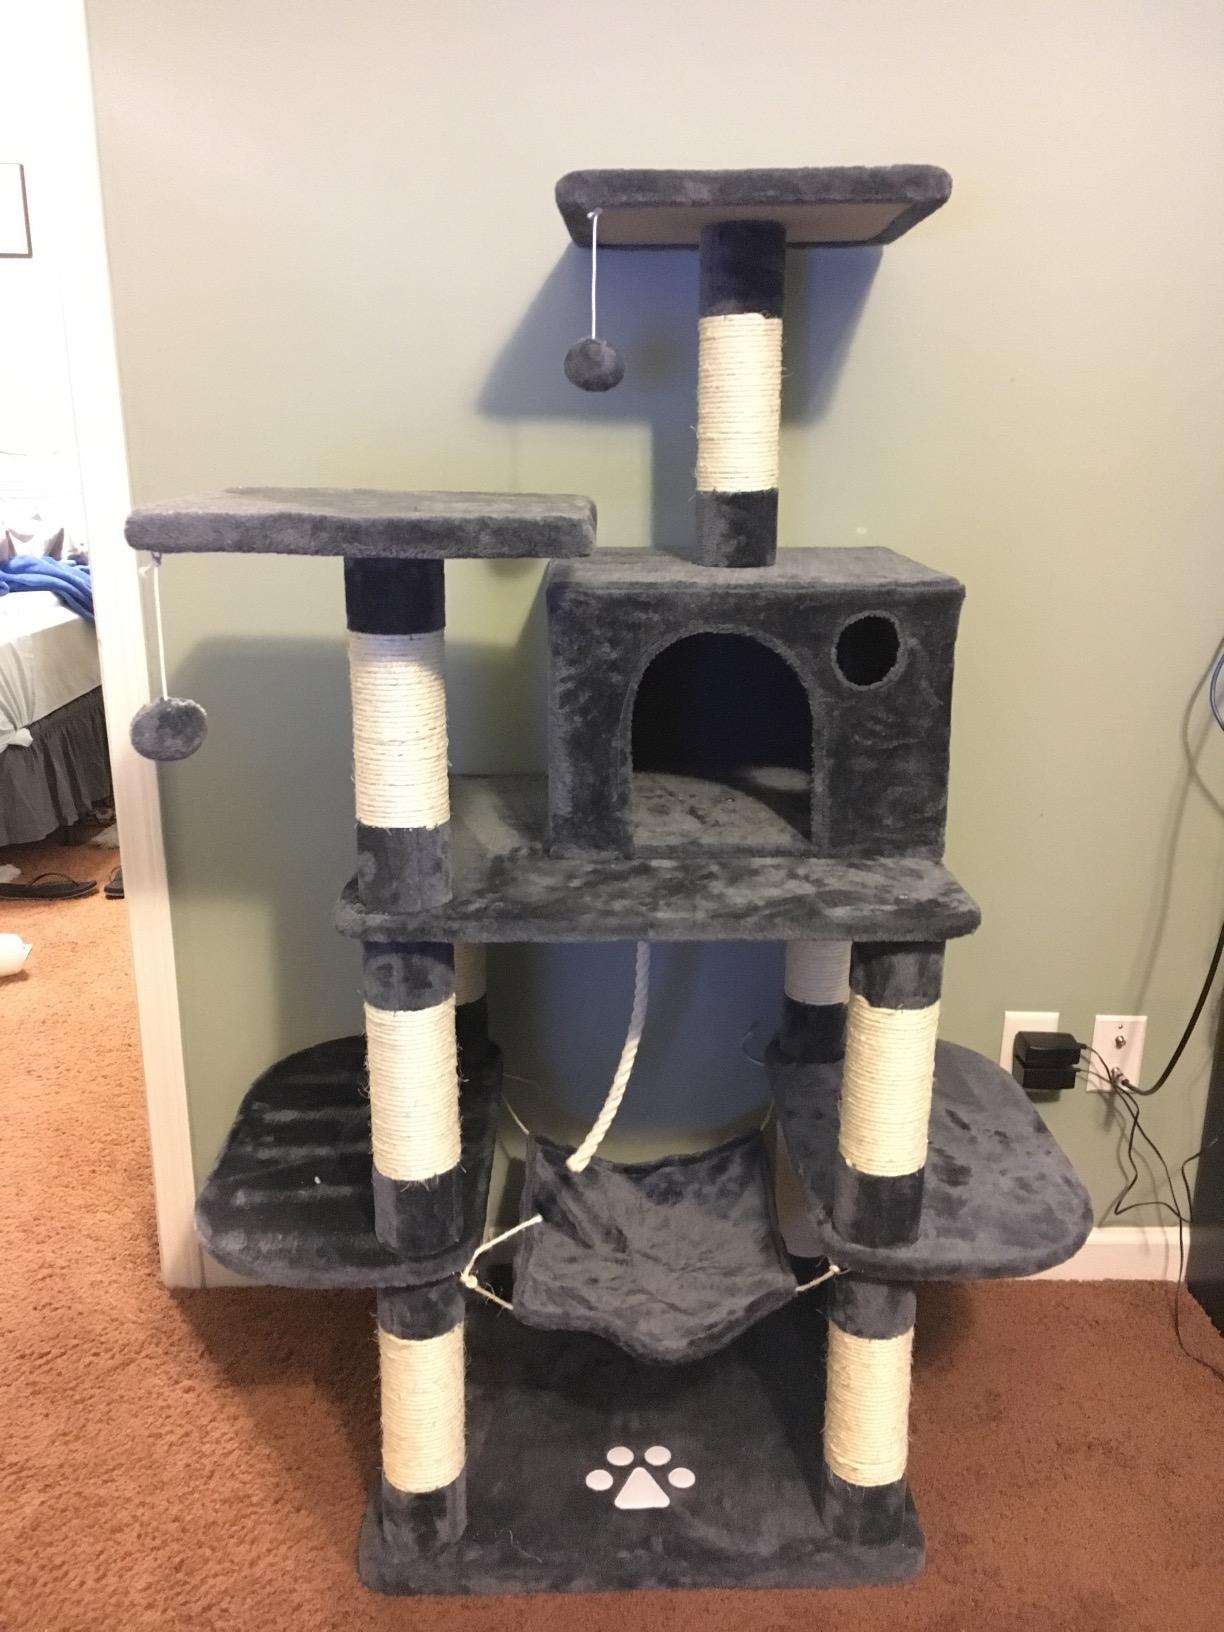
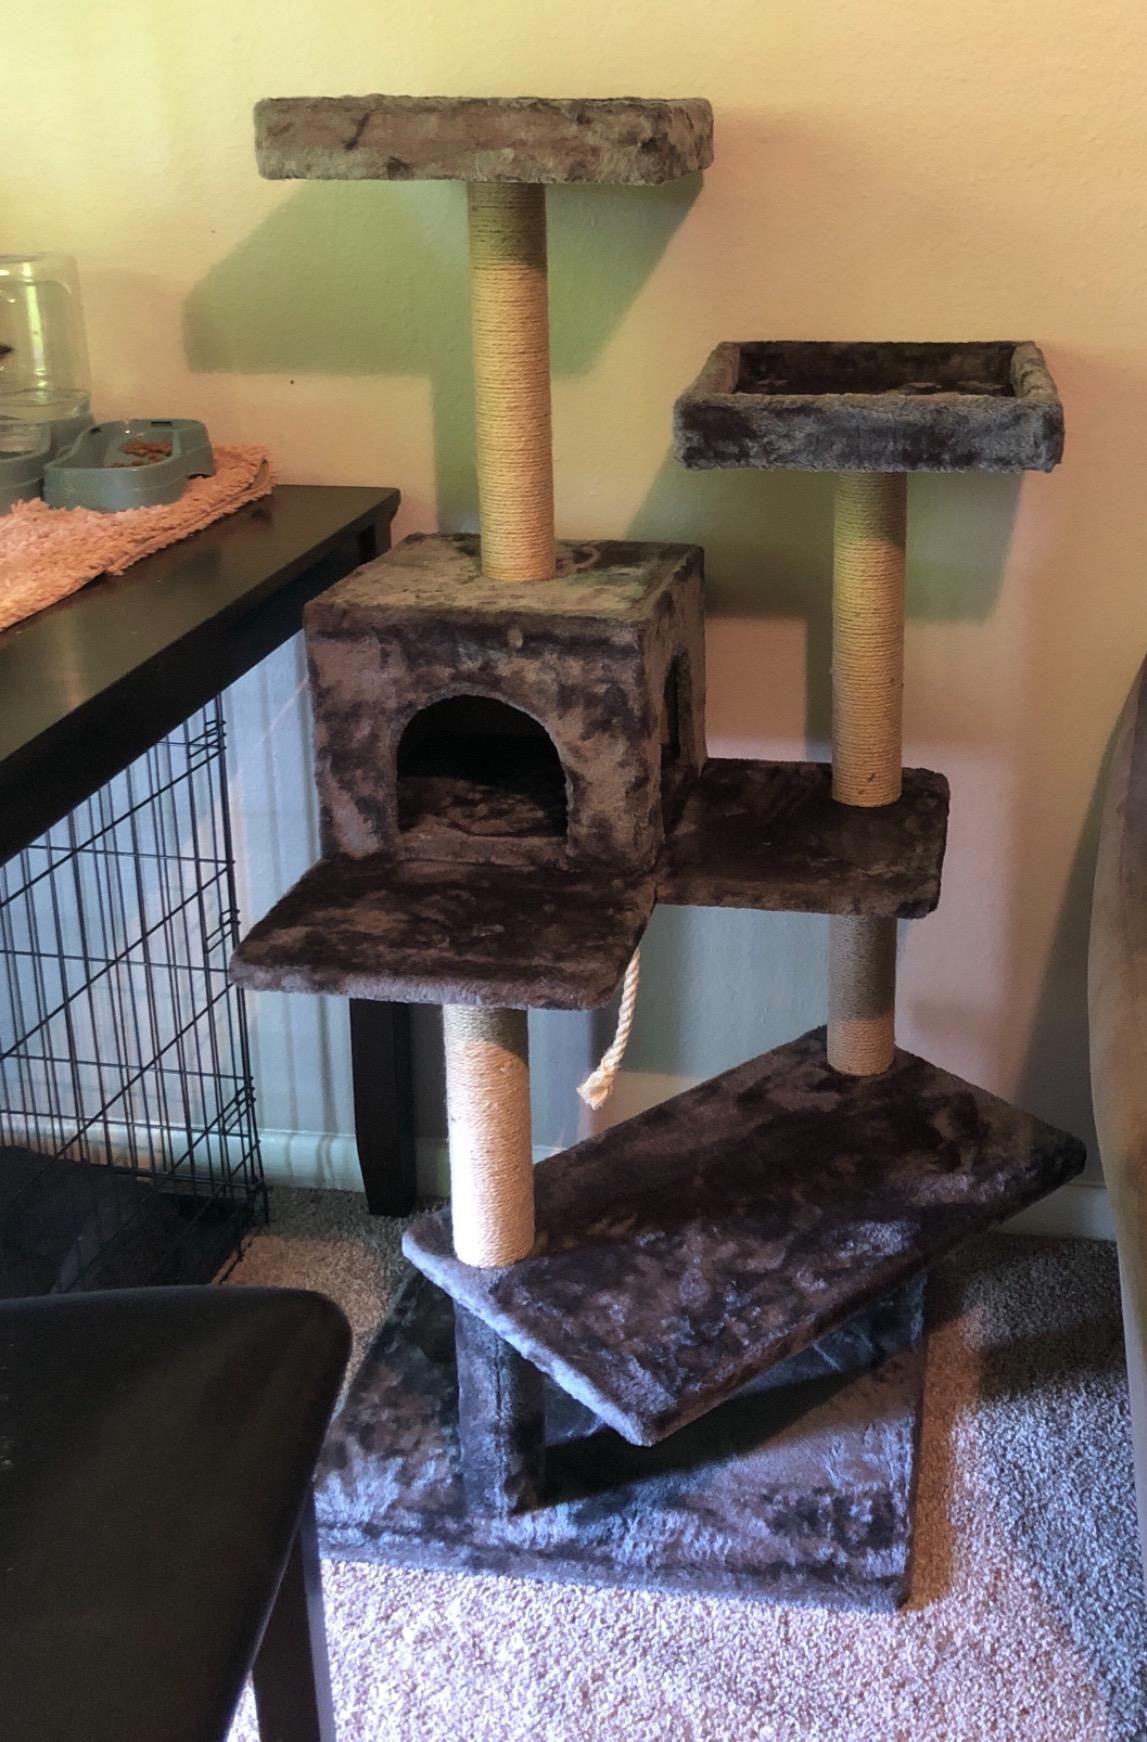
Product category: items_cat tree
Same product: no